The Humane Nurse

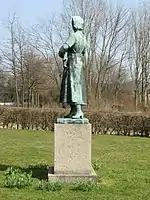
The statue seen from the west

Bispebjerg Hospital opened in 1913. The monument was a donation from the Foundation for the Advancement of Artistic Purposes (Fonden til kunstneriske Formaals Fremme) with funding from the Goldschmidt Grant for the Embellishment of Copenhagen ("Fhv. Grosserer og Farver B. Goldschmidts Legat til Københavns Forskønnelse"). It was designed by Jens Jacob Bregnø. He found the model for the statue by studying the group photographs of graduating nurses from Copenhagen Municipal Hospital in 1938 and selected Pia Kappel, née Togeby (1910–2004) for her "sculptural appearance".